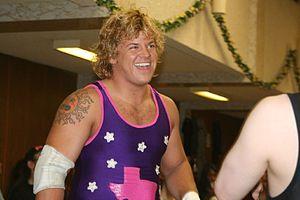
Alexander K. Whybrow est un catcheur et manager américain. Il se fait connaitre en tant que catcheur à la Chikara en y remportant la Young Lions Cup ainsi qu'en tant que manager au sein de cette fédération ainsi qu'à la Ring of Honor au sein du clan Sweet 'n' Sour Inc. qu'il dirige.